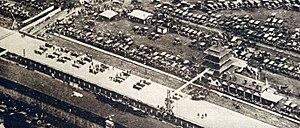
Départ de l'Indy 500 1923.
Les 500 miles d'Indianapolis 1923, courus sur l'Indianapolis Motor Speedway et organisés le mercredi 30 mai 1923, ont été remportés par le pilote américain Tommy Milton sur une Miller.